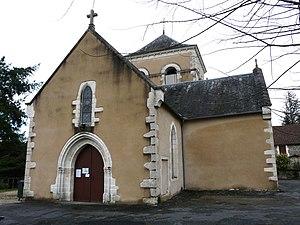
La façade ouest de l'église Saint-Martin, La Boissière-d'Ans, Dordogne, France